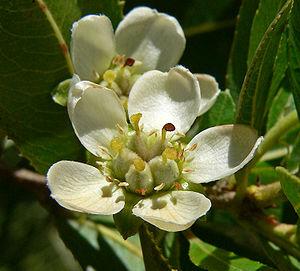
Kageneckia est un genre de la famille des Rosaceae regroupant des arbres d'Amérique du sud.